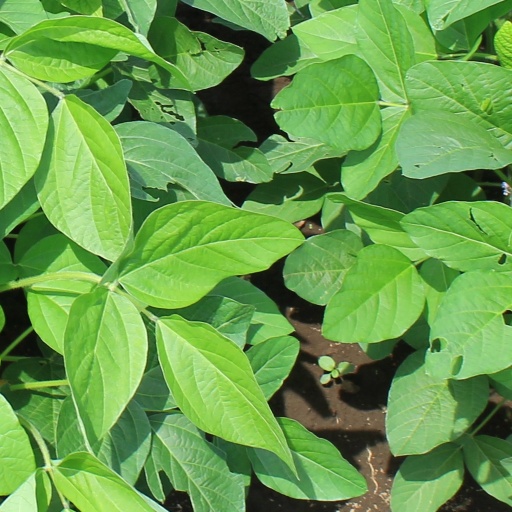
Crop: soybean